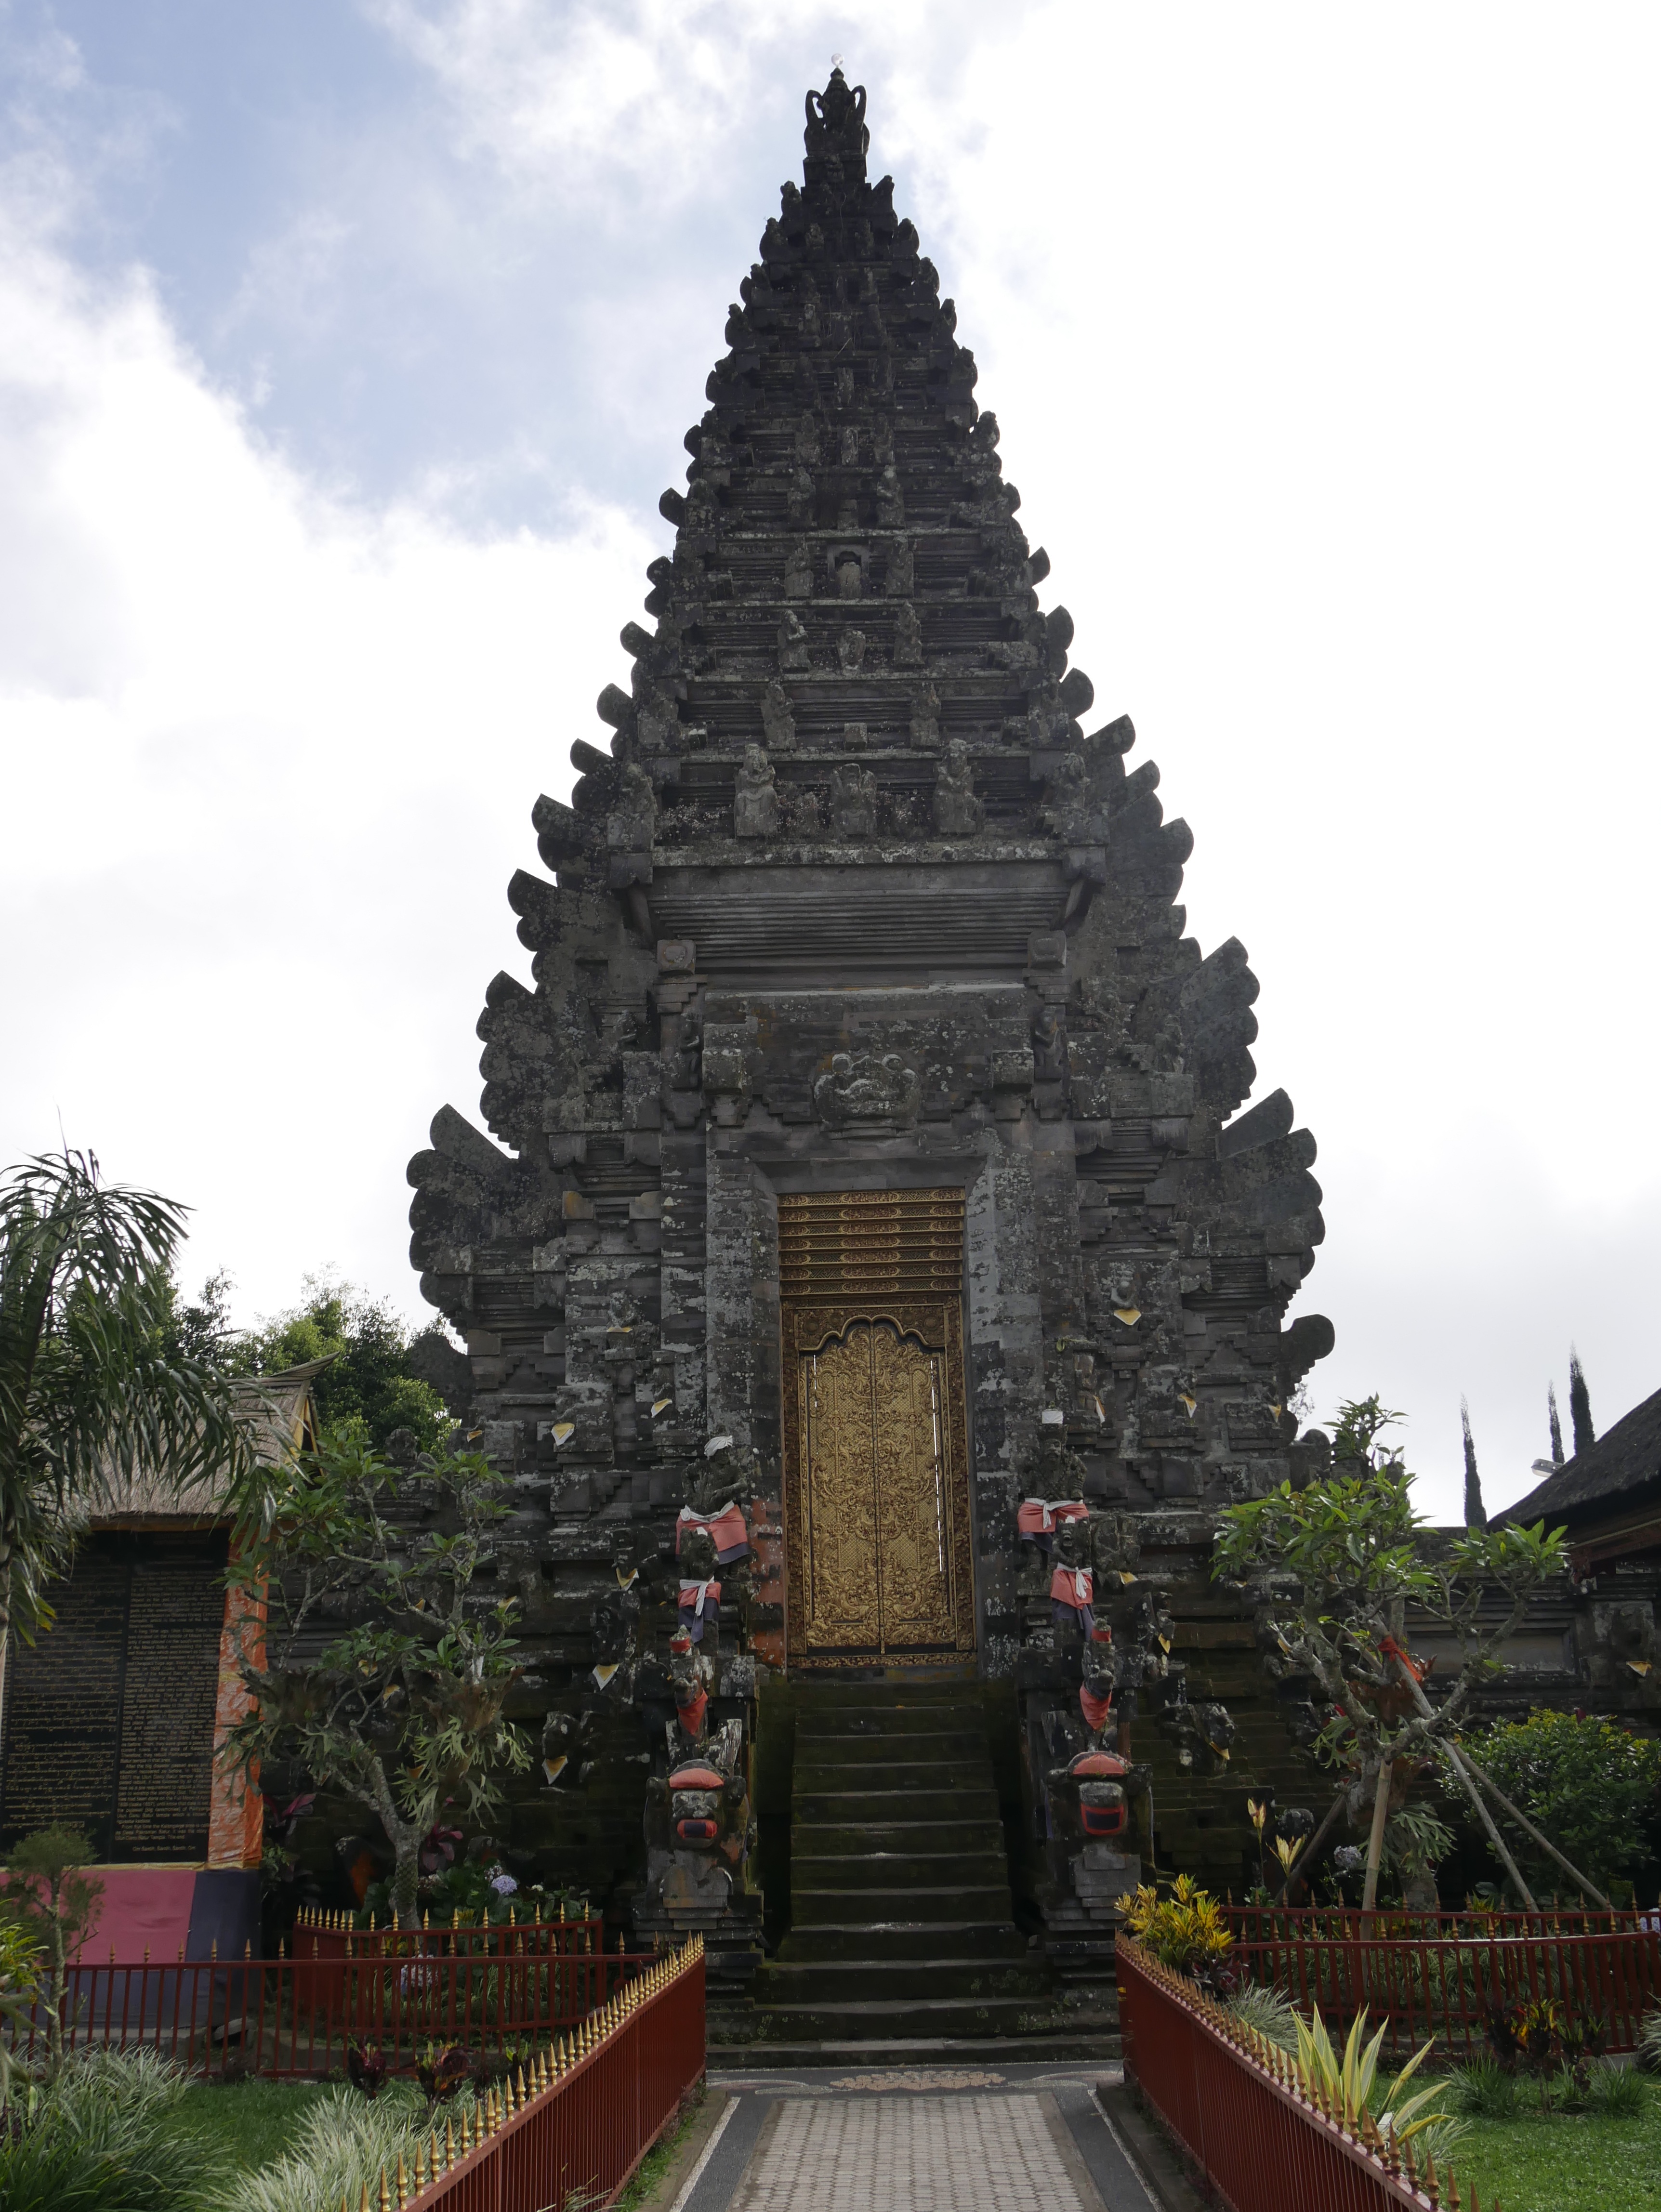
building, monument, tower, asia, landmark, place of worship, temple, shrine, indonesia, chinese architecture, pagoda, wat, bali, hindu temple, historic site, shinto shrine